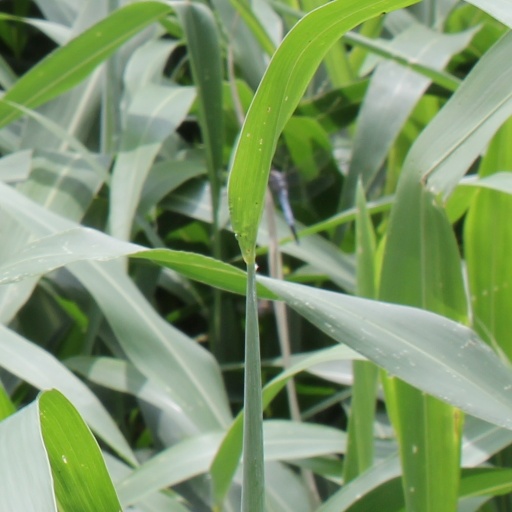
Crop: sorghum